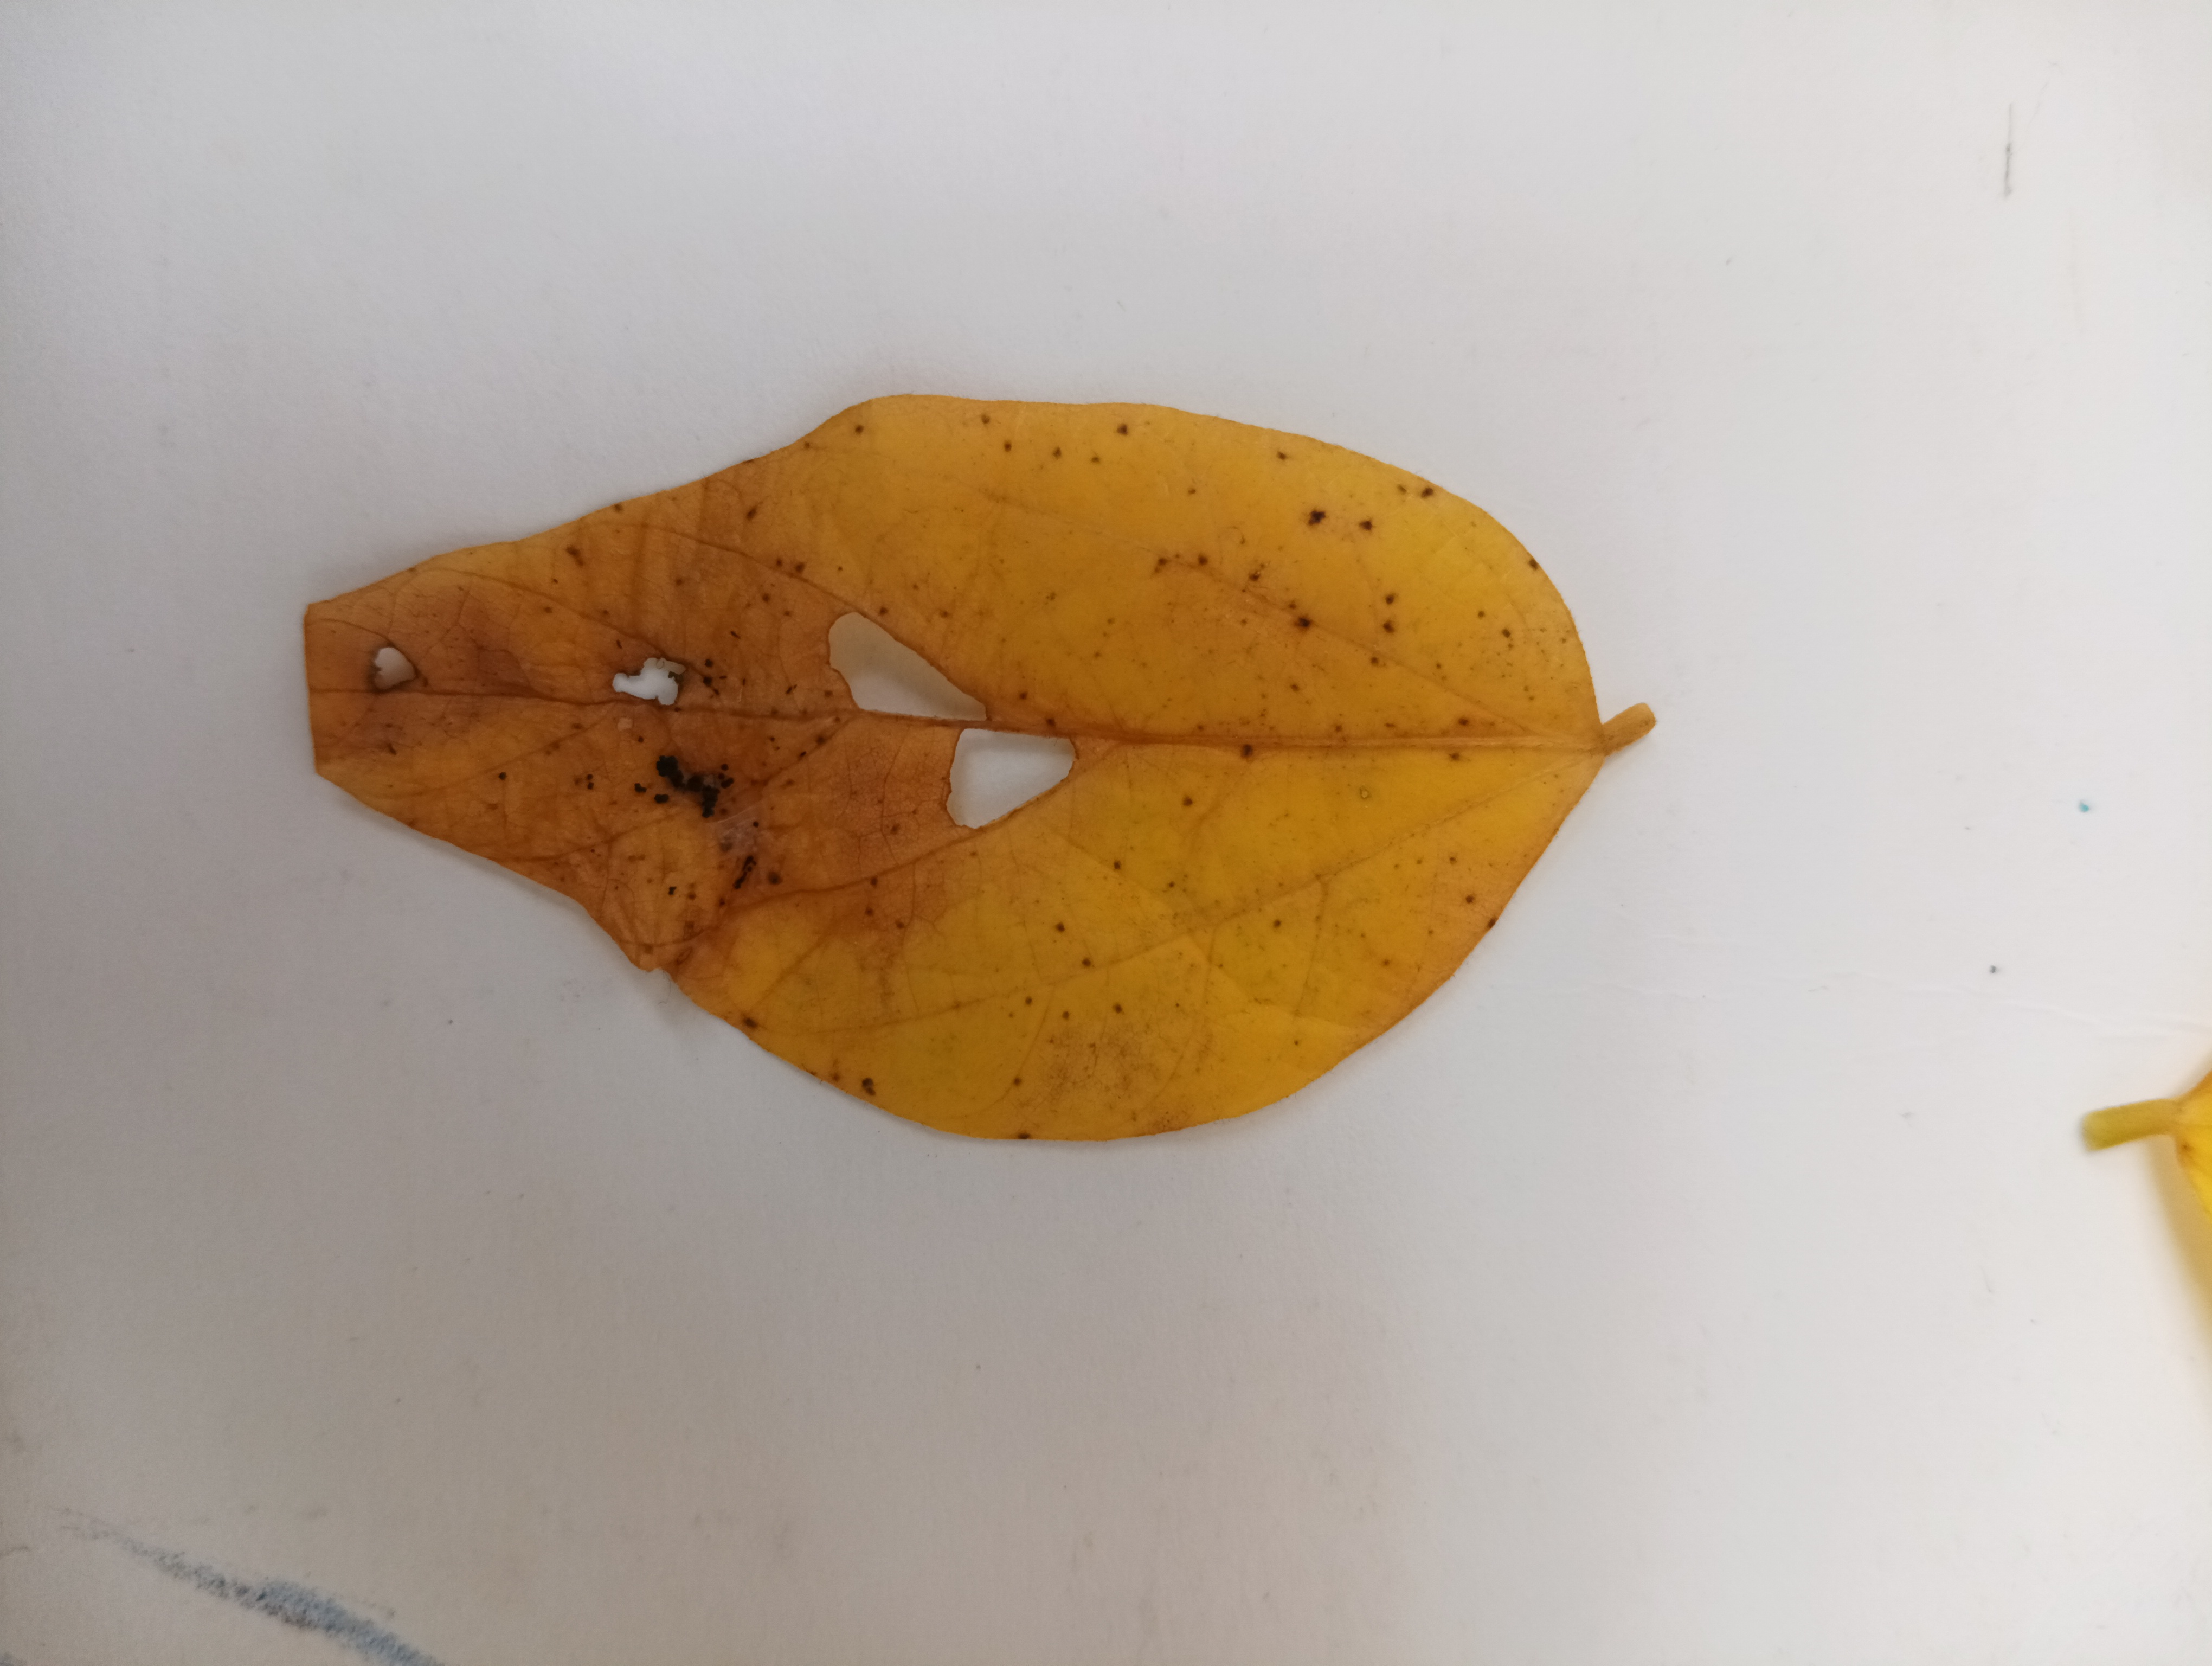
Label: Septoria_Brown_Spot